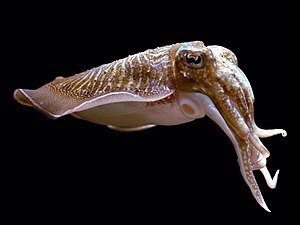
Sepiablæksprutte
Sepiablæksprutten er en tiarmet blæksprutte, der er udbredt i Middelhavet og den nordøstlige del af Atlanterhavet, hvor den forekommer nordpå til Norge. Den bliver normalt op til 2 år gammel. Som andre blæksprutter har den blåt blod.